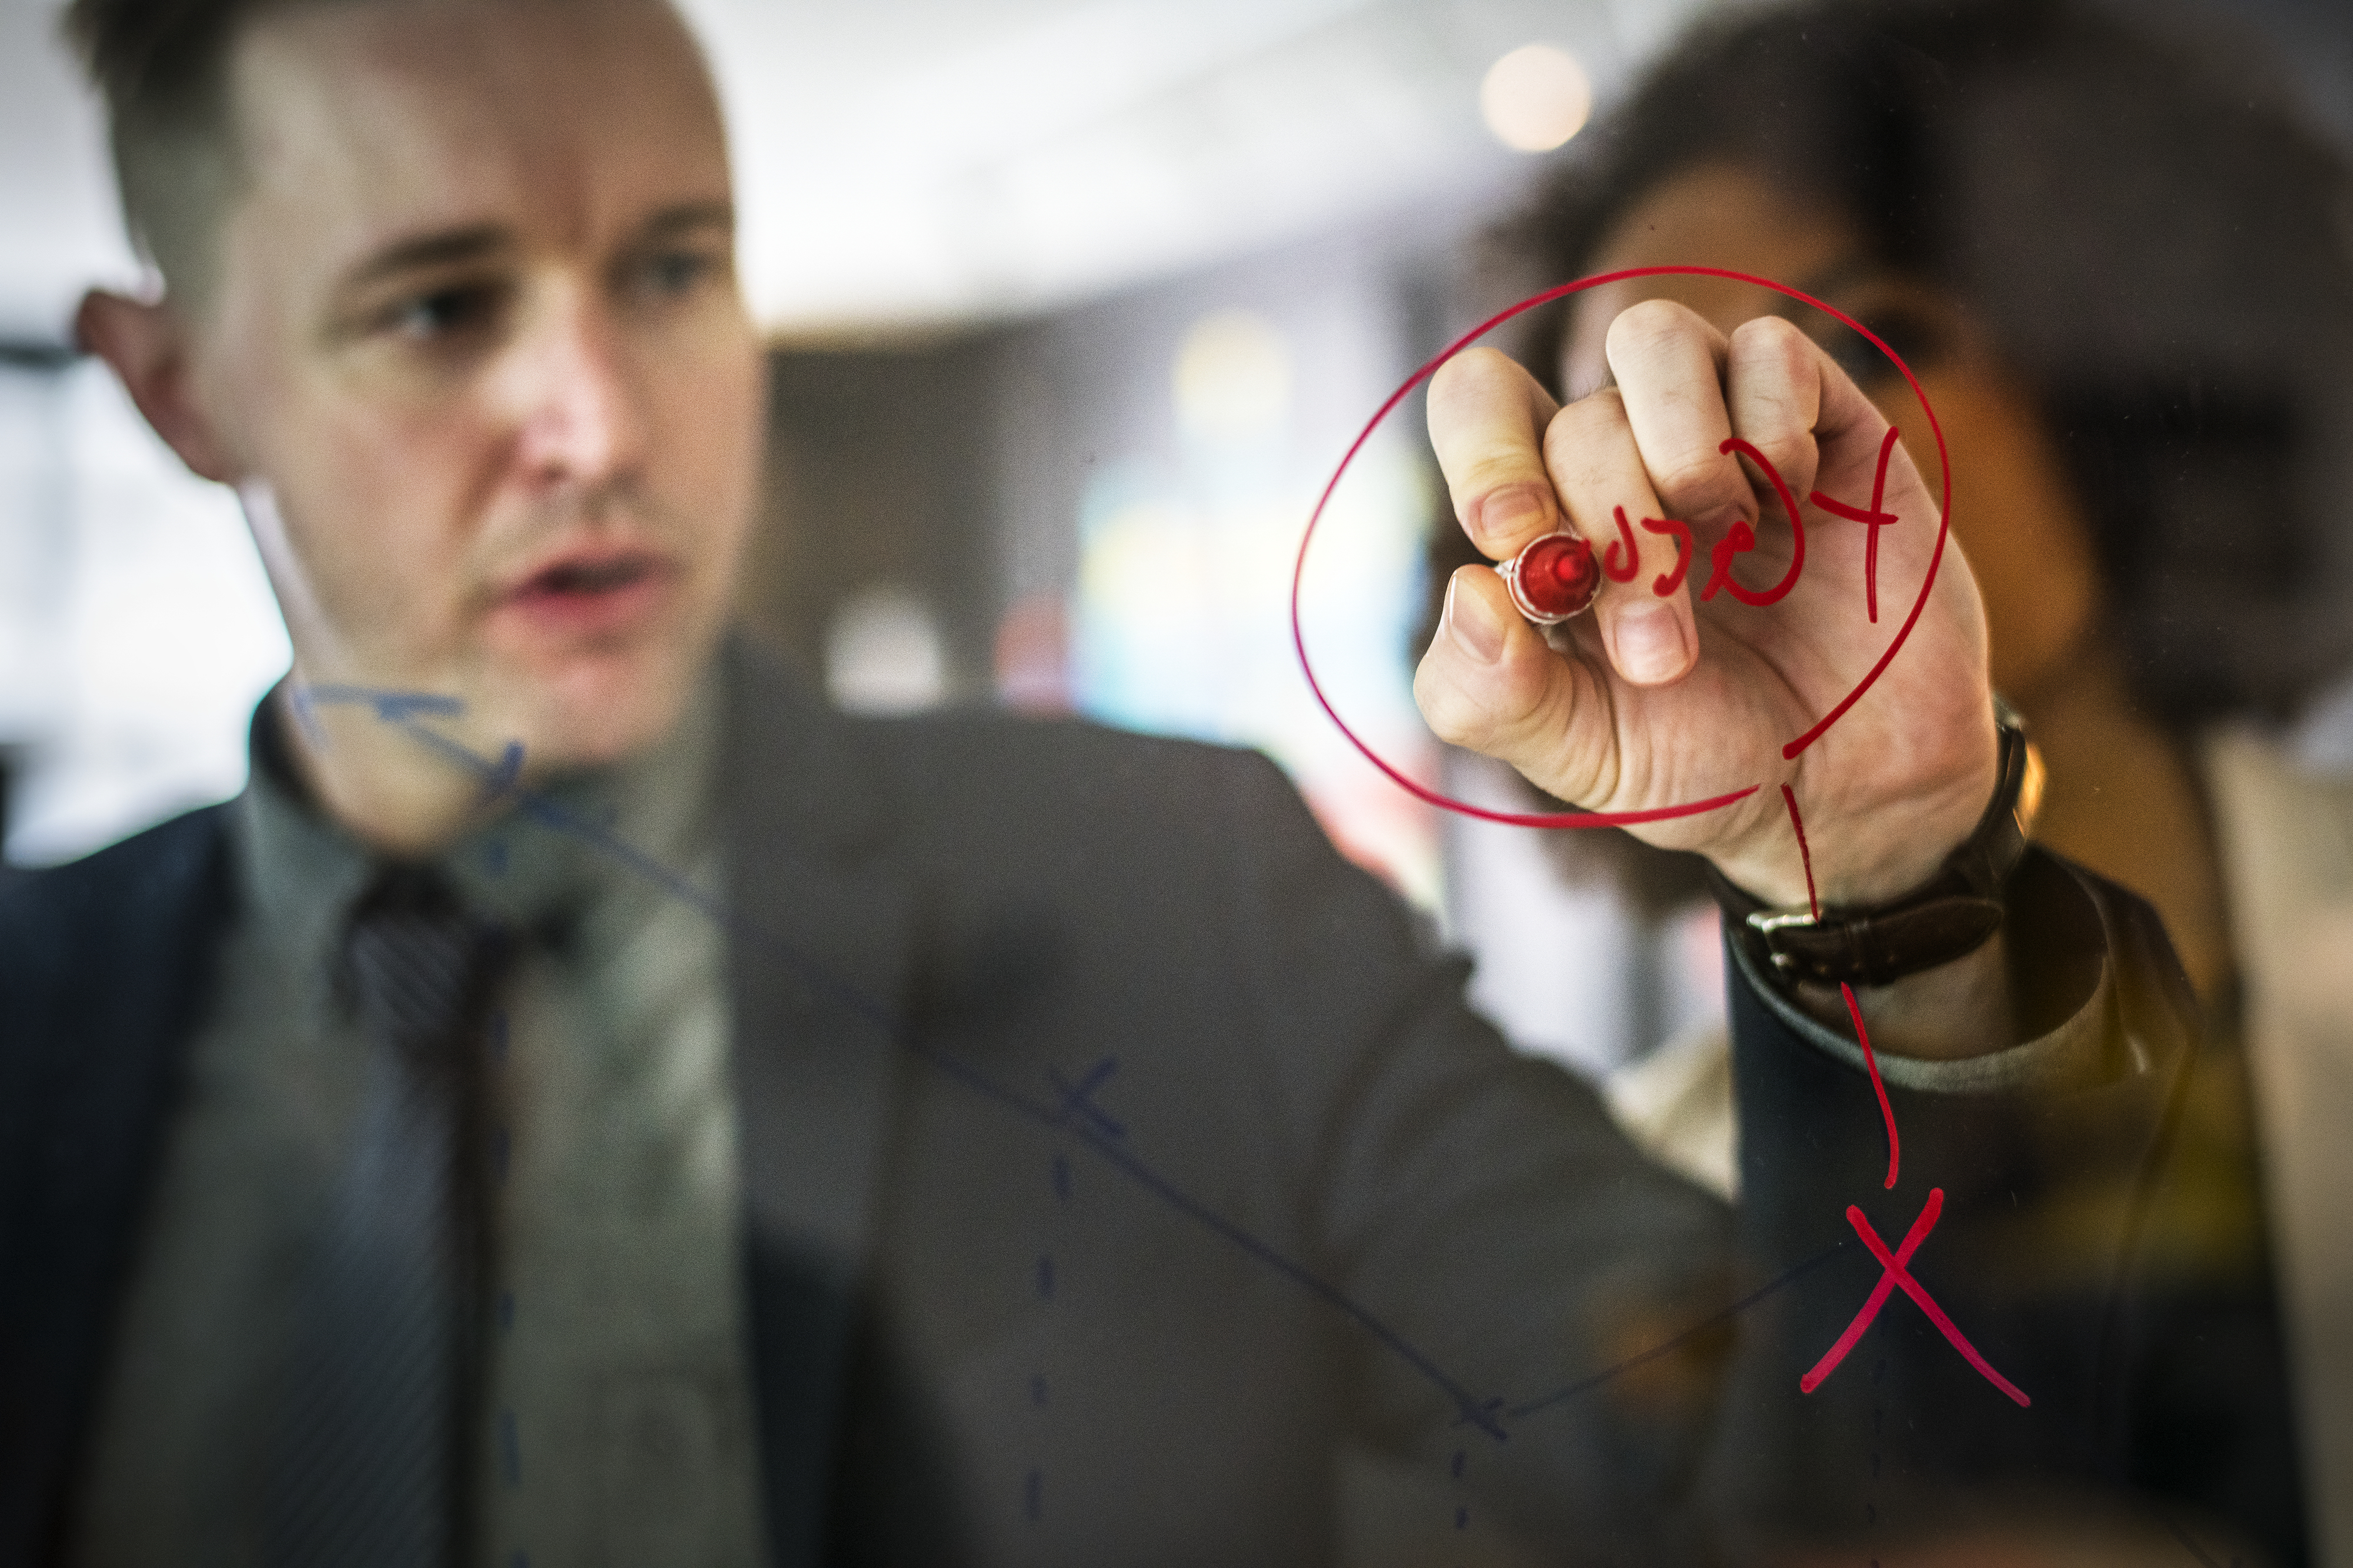
african, afro, agency, american, analyzing, board, boss, brainstorming, briefing, business, businesspeople, closeup, colleagues, colorful, corporate, creativity, design, development, diversity, european, explaining, ideas, information, looking, man, management, manager, marker, marketing, meeting, office, partners, plan, planning, red, solution, sticky note, strategizing, strategy, target, teamwork, thinking, westerner, woman, working, writing, fun, smile, girl